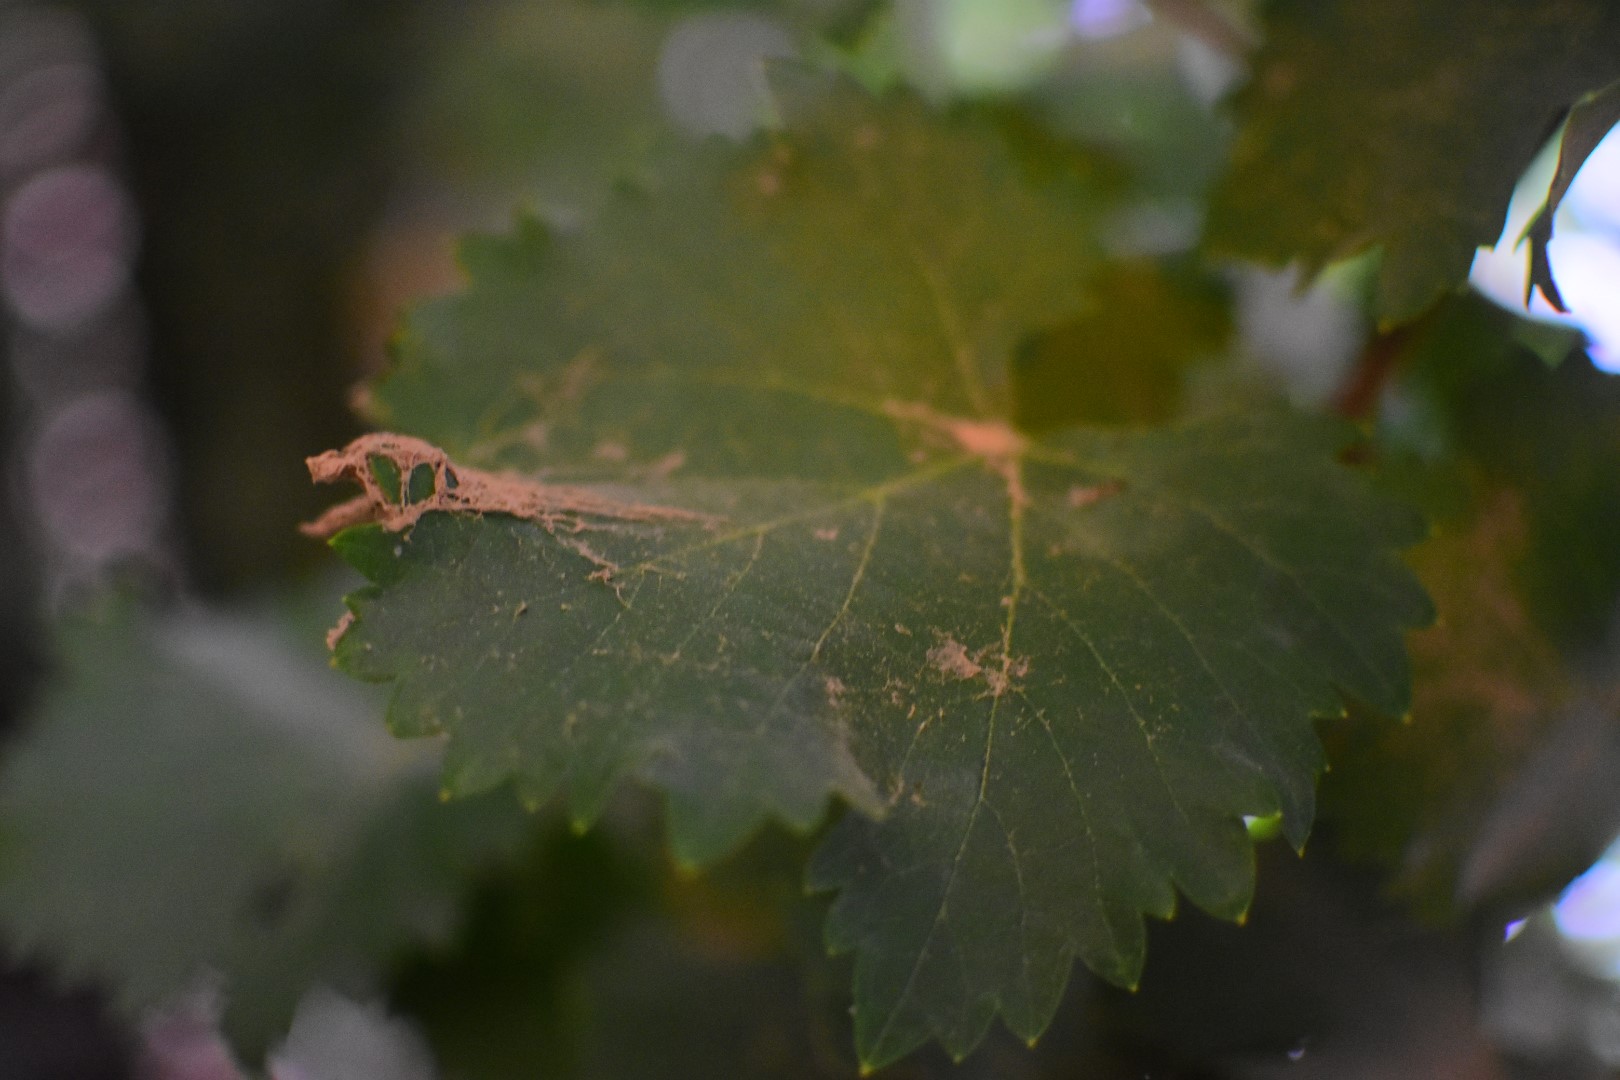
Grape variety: Aswud Balad